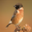
Label: bird